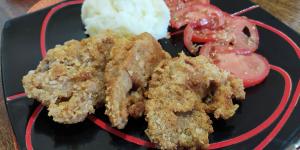
congrio frito